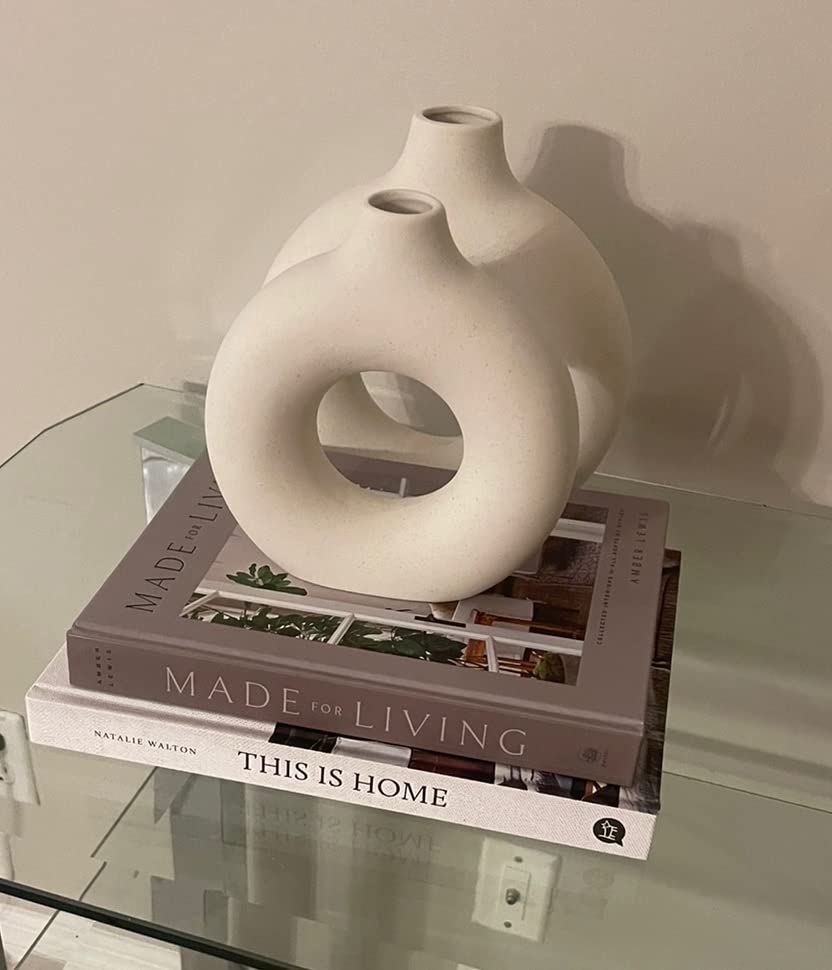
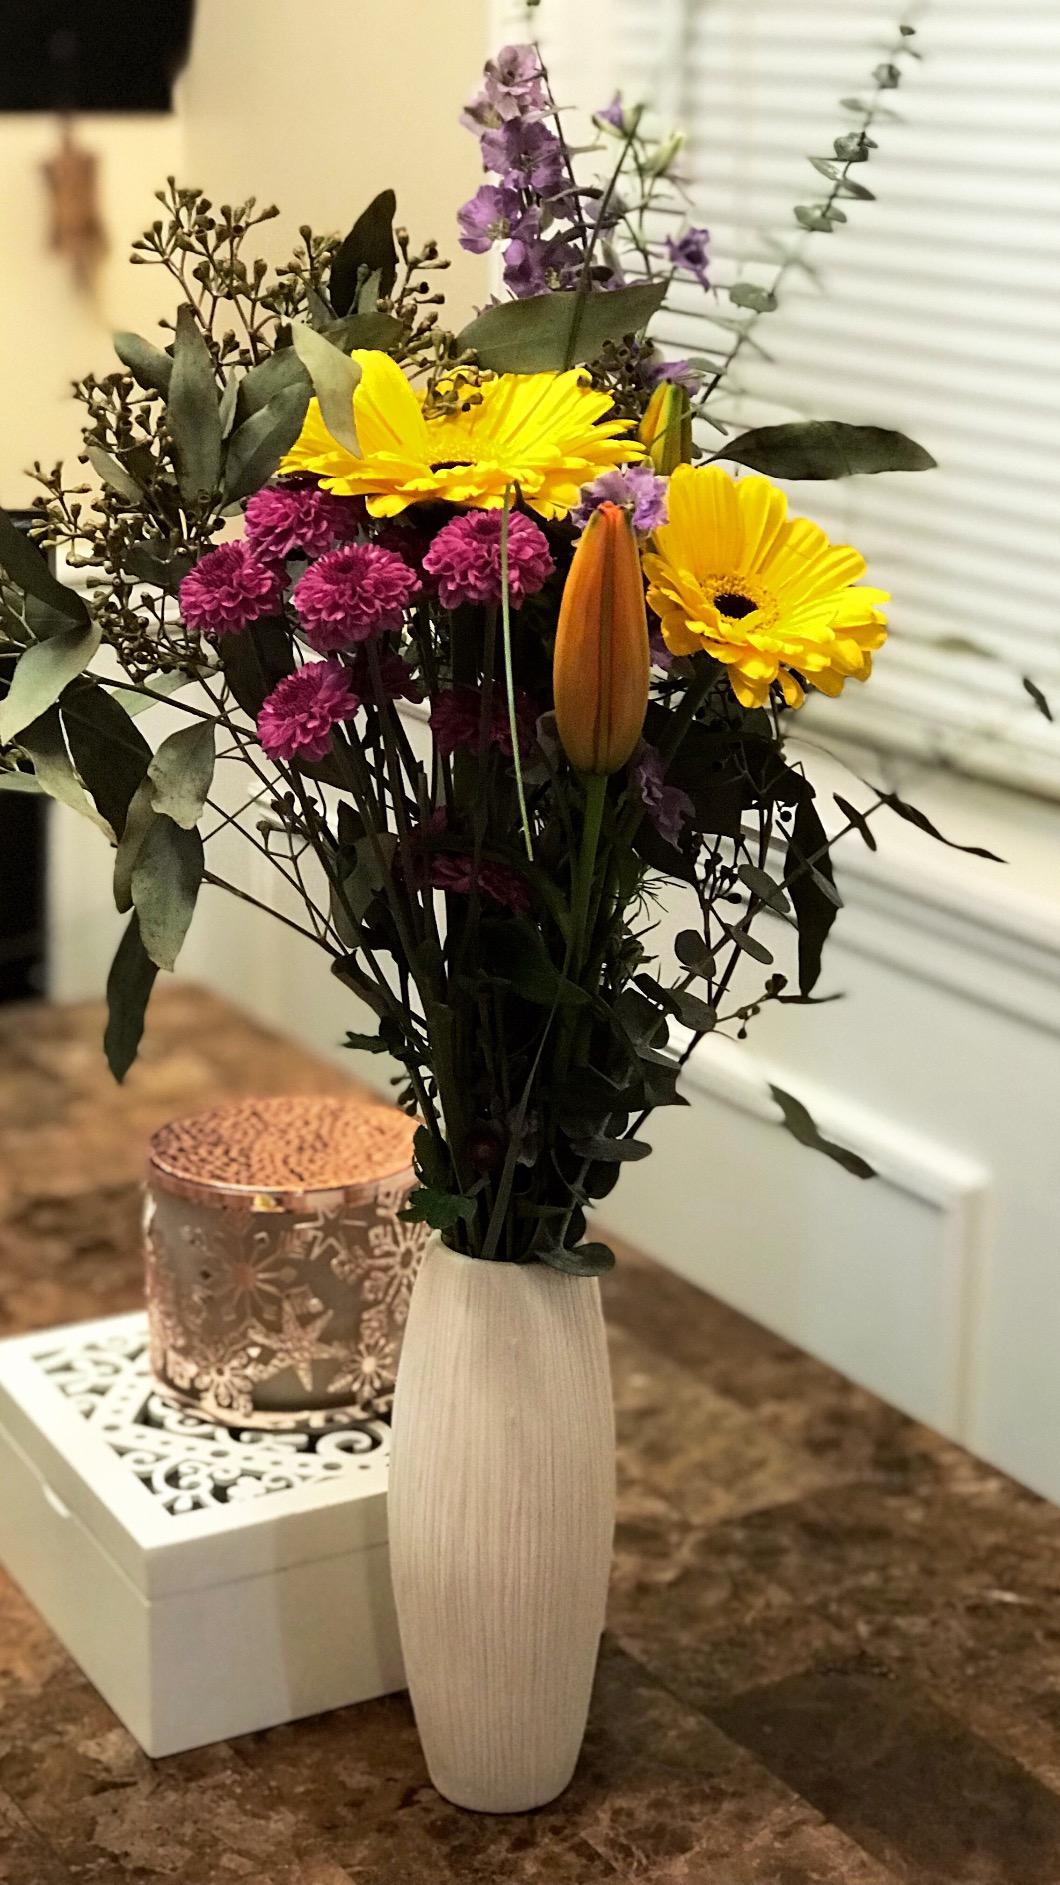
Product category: vase
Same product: no